Paul Delisse

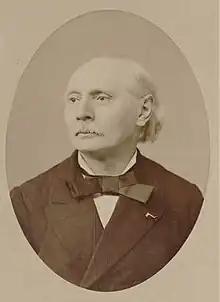
Delisse,

Paul Lespagne Delisse (12 July 1817 – 8 September 1888) was a French classical trombonist.